Vitamin D and neurology

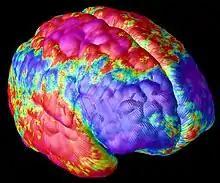
Map of deficits in neural tissue throughout the human brain in a patient with schizophrenia. The most deficient areas are magenta, while the least deficient areas are blue.

Schizophrenia is a neuropsychiatric disorder characterized by the inability to perceive reality and think clearly. This condition has genetic and developmental causes. In this disorder, vitamin D is believed to be involved in the development of the brain during the gestational period. Gestational vitamin D deficiency in rats is associated with reduced levels of neurotrophic factors NGF and GDNF. NGF is the nerve growth factor, which is involved in neurotransmission. GDNF is the glial cell lined derived neurotrophic factor, which is involved in the survival and differentiation of dopaminergic neurons.